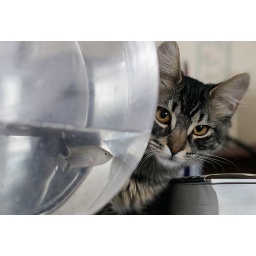
Middletown, NY - A kitten looks at a fish in a fishbowl. March 8, 2009.